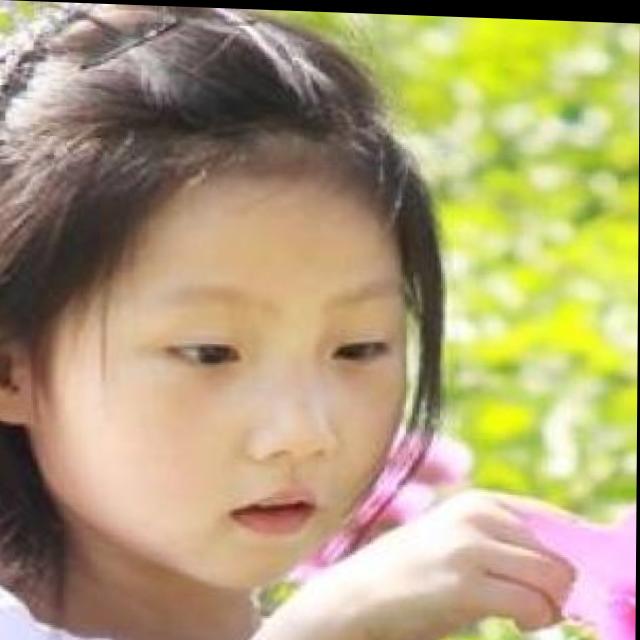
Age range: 0-12